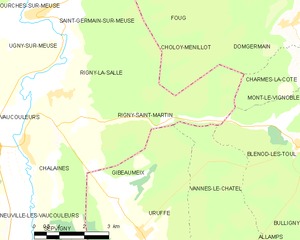
Rigny-Saint-Martin est une commune française située dans le département de la Meuse, en région Grand Est.